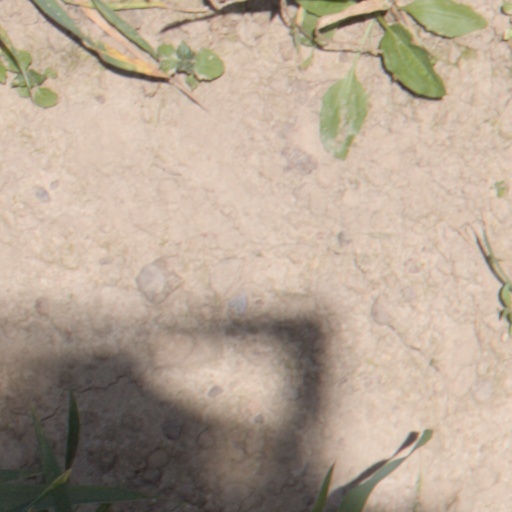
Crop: wheat